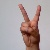
The image shows a hand gesture representing the letter 'V' in Indian Sign Language.